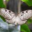
Label: butterfly